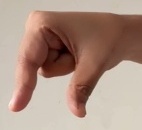
ASL sign: Q